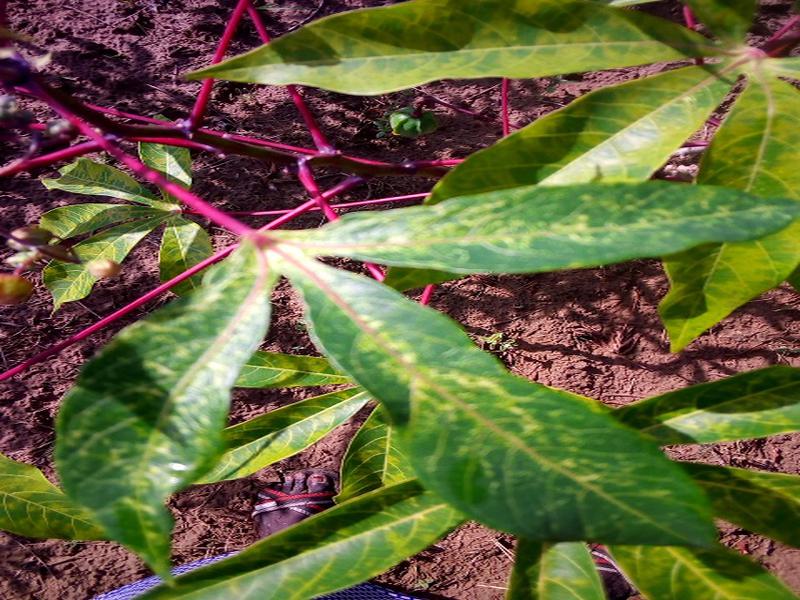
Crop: cassava
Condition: green_mottle